Aegisuchus

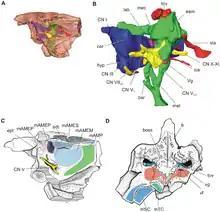
3D restoration of the holotype including an endocast of the brain

The circular boss of roughened bone on the skull table is one of the most unusual features of "Aegisuchus". As in most crocodilians, the rough-surfaced region was probably covered in a thick skin that tightly adhered to the skull. Surrounding the boss, the smooth-surfaced region bears several deep parallel channels for blood vessels, suggesting that thicker, more complex skin tissue covered this region. Vascularization is not seen in any other crocodilian, and may have been unique to "Aegisuchus". Given that the blood vessel channels run into the braincase, the vascularized tissue may have served a thermoregulatory role by heating blood going to the brain and eyes. The central boss may have been used in mating displays, appearing as an eyespot. Modern crocodilians raise their heads out of the water as a social signal in mating displays; as a close relative of crocodilians, "Aegisuchus" likely had similar mating rituals.